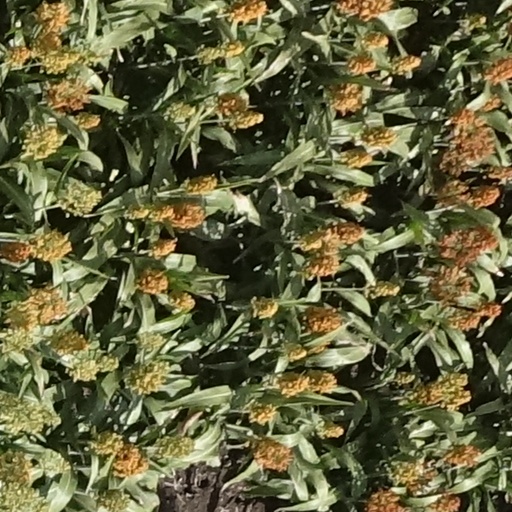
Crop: sorghum